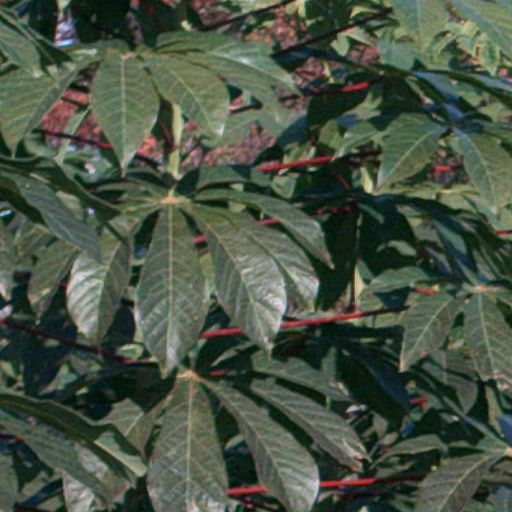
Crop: cassava